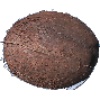
Label: cocos